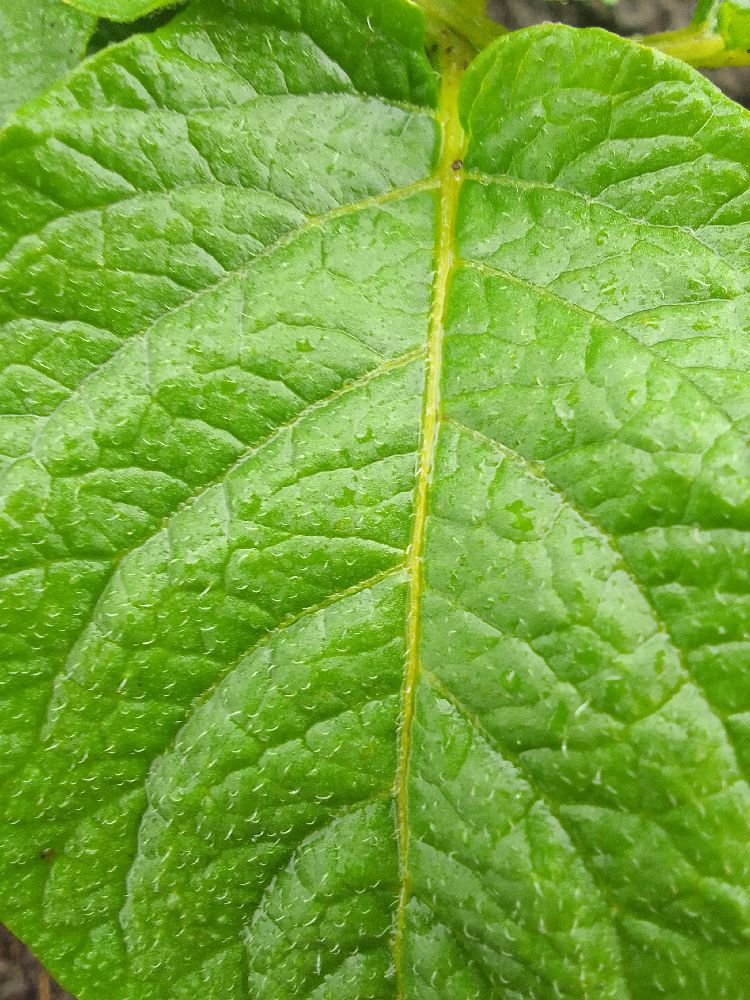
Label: Healthy